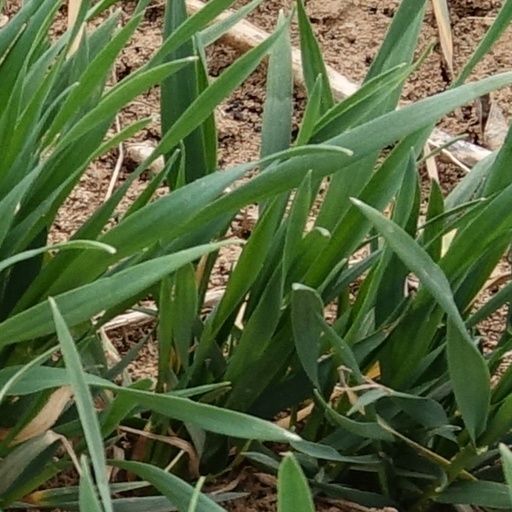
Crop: wheat